Describe the emotion expressed in this image:  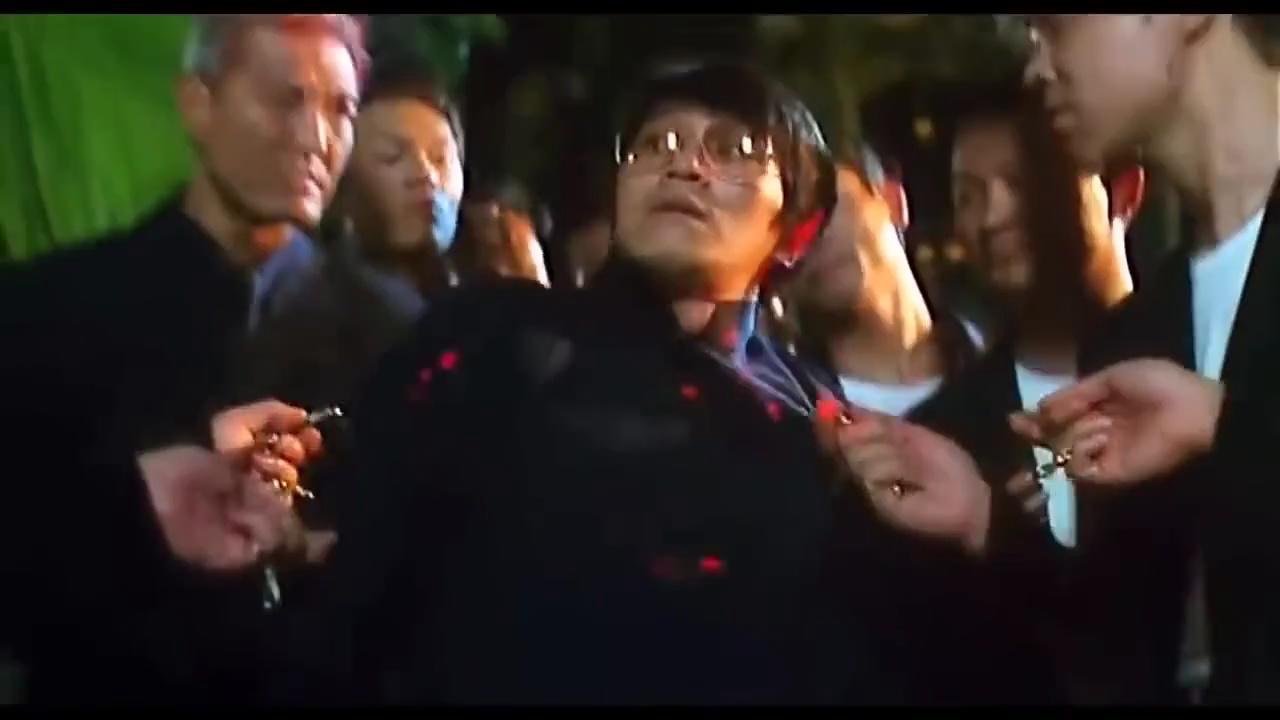
This person displays Suffering, valence and arousal with low intensity.